Maryland Transportation Authority

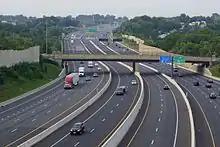
I-95 Express Toll Lanes (ETL)

The chairman is always the Maryland Secretary of Transportation. The chair has an absolute veto on all decisions, that is, no policy can be adopted or action carried out without the "concurrence" of the chair. However, it seems this is rarely needed; meeting minutes show the board usually votes unanimously.